Dartmouth College fraternities and sororities

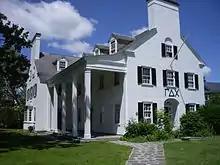
Gamma Delta Chi chapter house, 2007

Beta Alpha Omega, commonly called Beta, is a local fraternity that was founded and recognized in the fall of 2008.